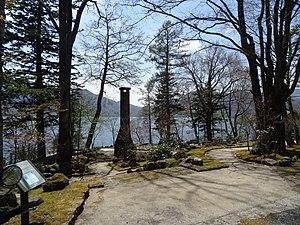
Japon
Le lac Chūzenji est un lac naturel d'eau douce du Japon situé à Nikkō dans la préfecture de Tochigi, sur l'île Honshū, au nord de l'agglomération de Tokyo. Cette étendue d'eau, d'une superficie d'environ 11,9 km², constitue la source de la rivière Daiya, un cours d'eau du bassin versant du fleuve Tone. Elle est apparue il y a 17 000 ans, au cours d'une brève période d'activité volcanique du mont Nantai, l'un des sommets des monts Nikkō.